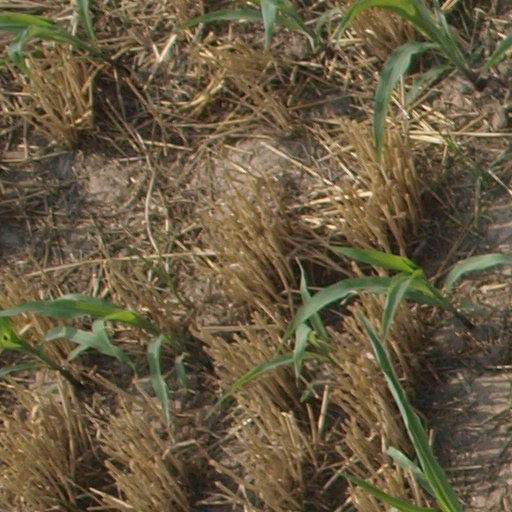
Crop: maize; corn